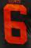
Number: 6